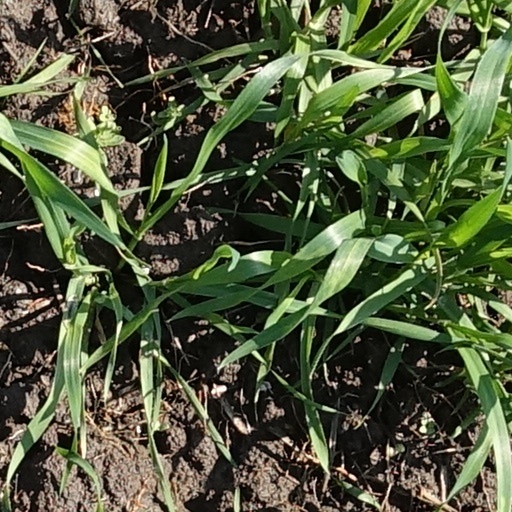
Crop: wheat